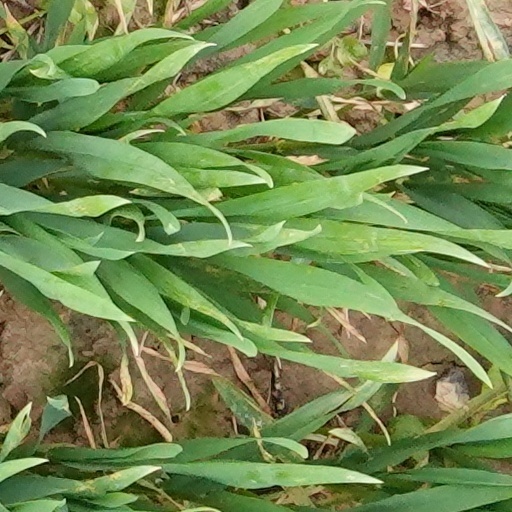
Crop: wheat